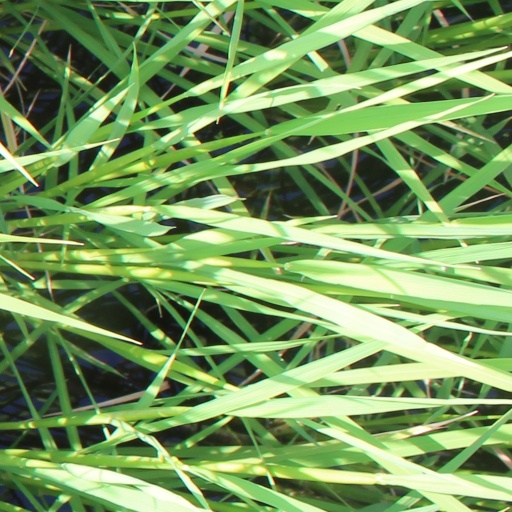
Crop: rice